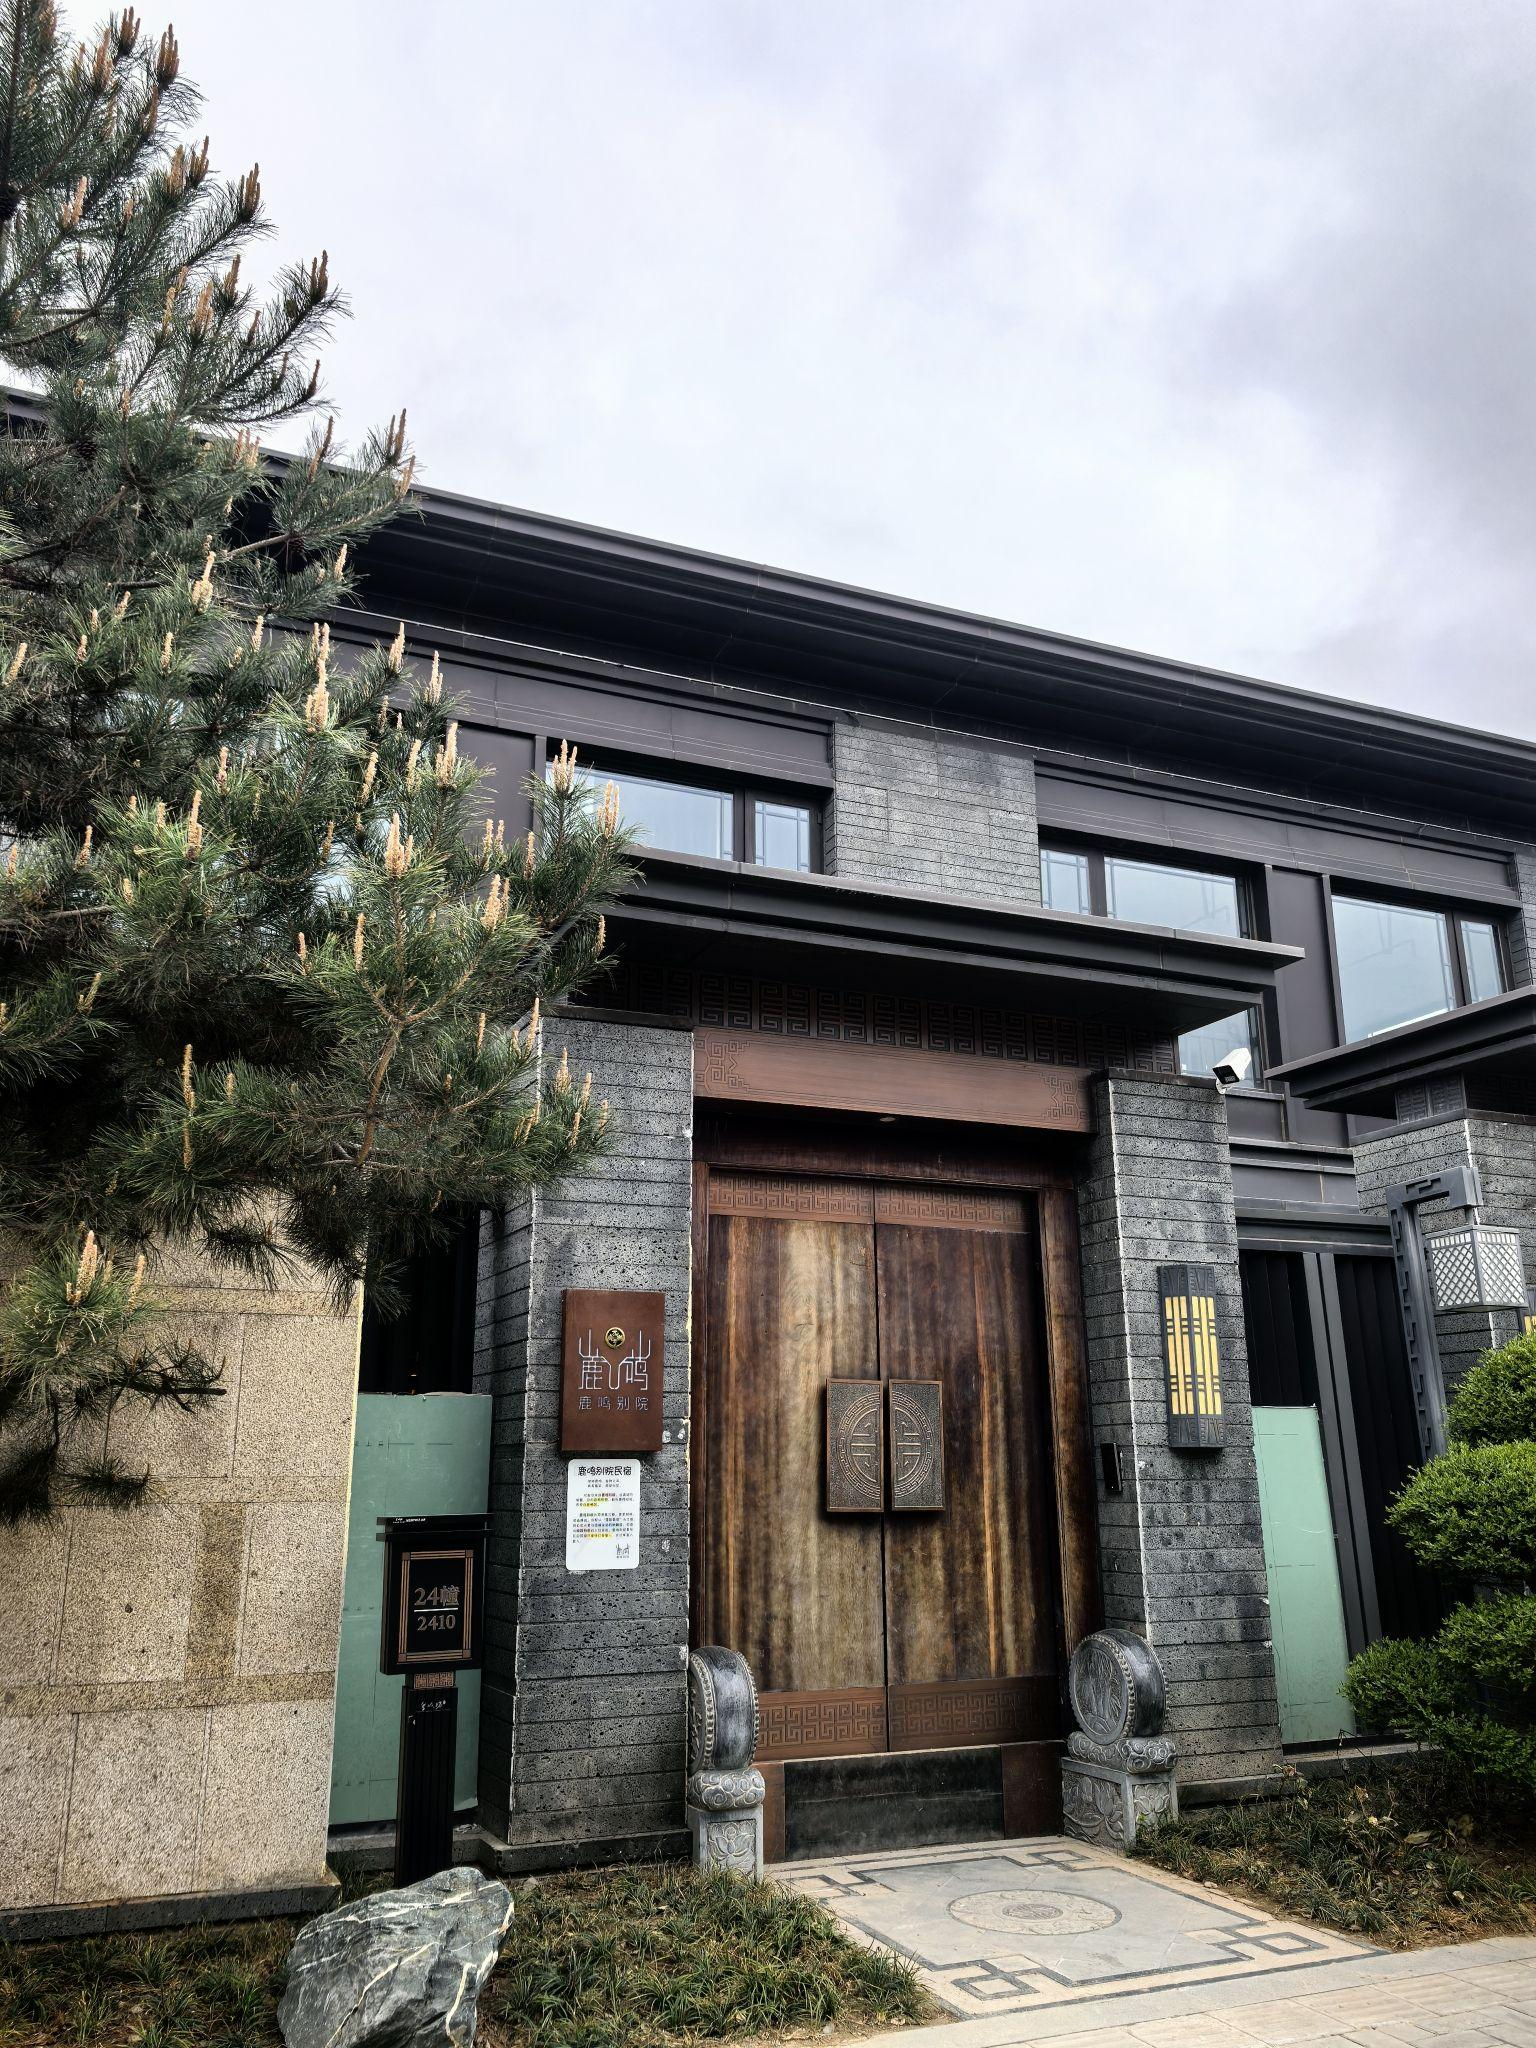
地标名称：皇城坊
所在城市：西安市·新城区